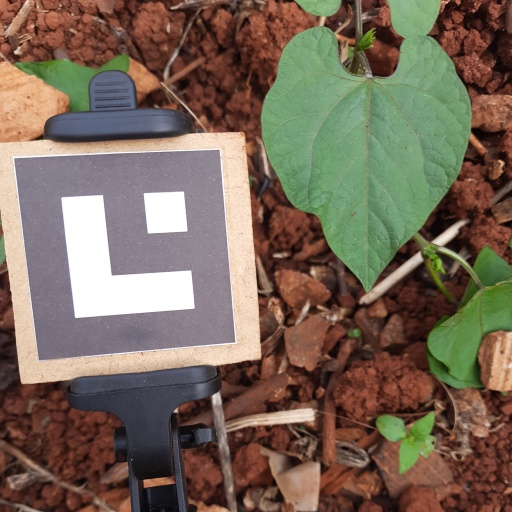
Observations: wavy surface, no eating holes, under shade